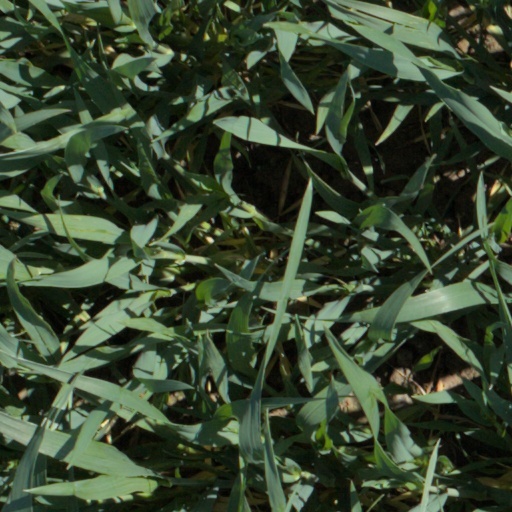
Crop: wheat